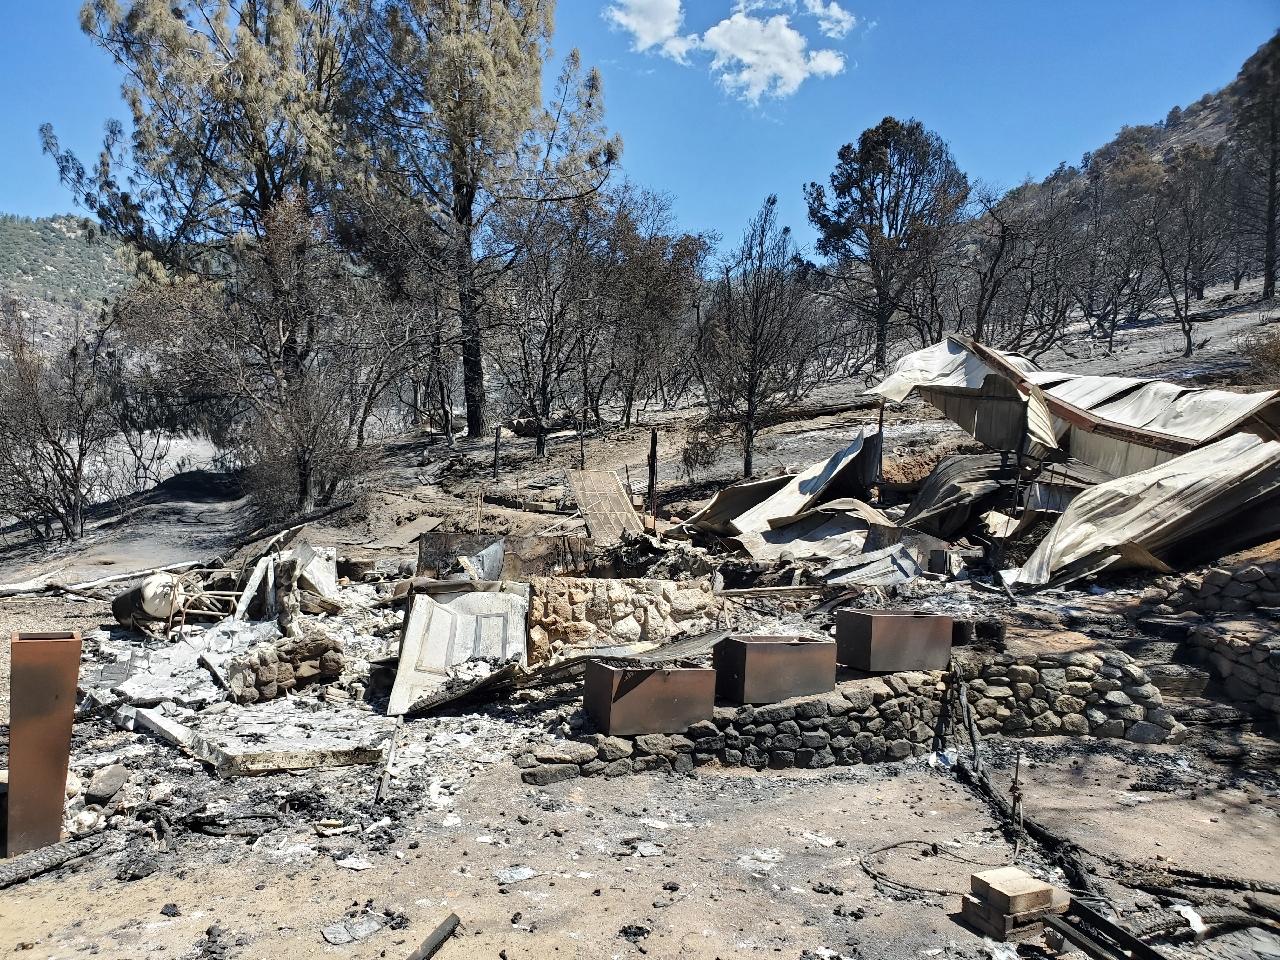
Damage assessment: destroyed